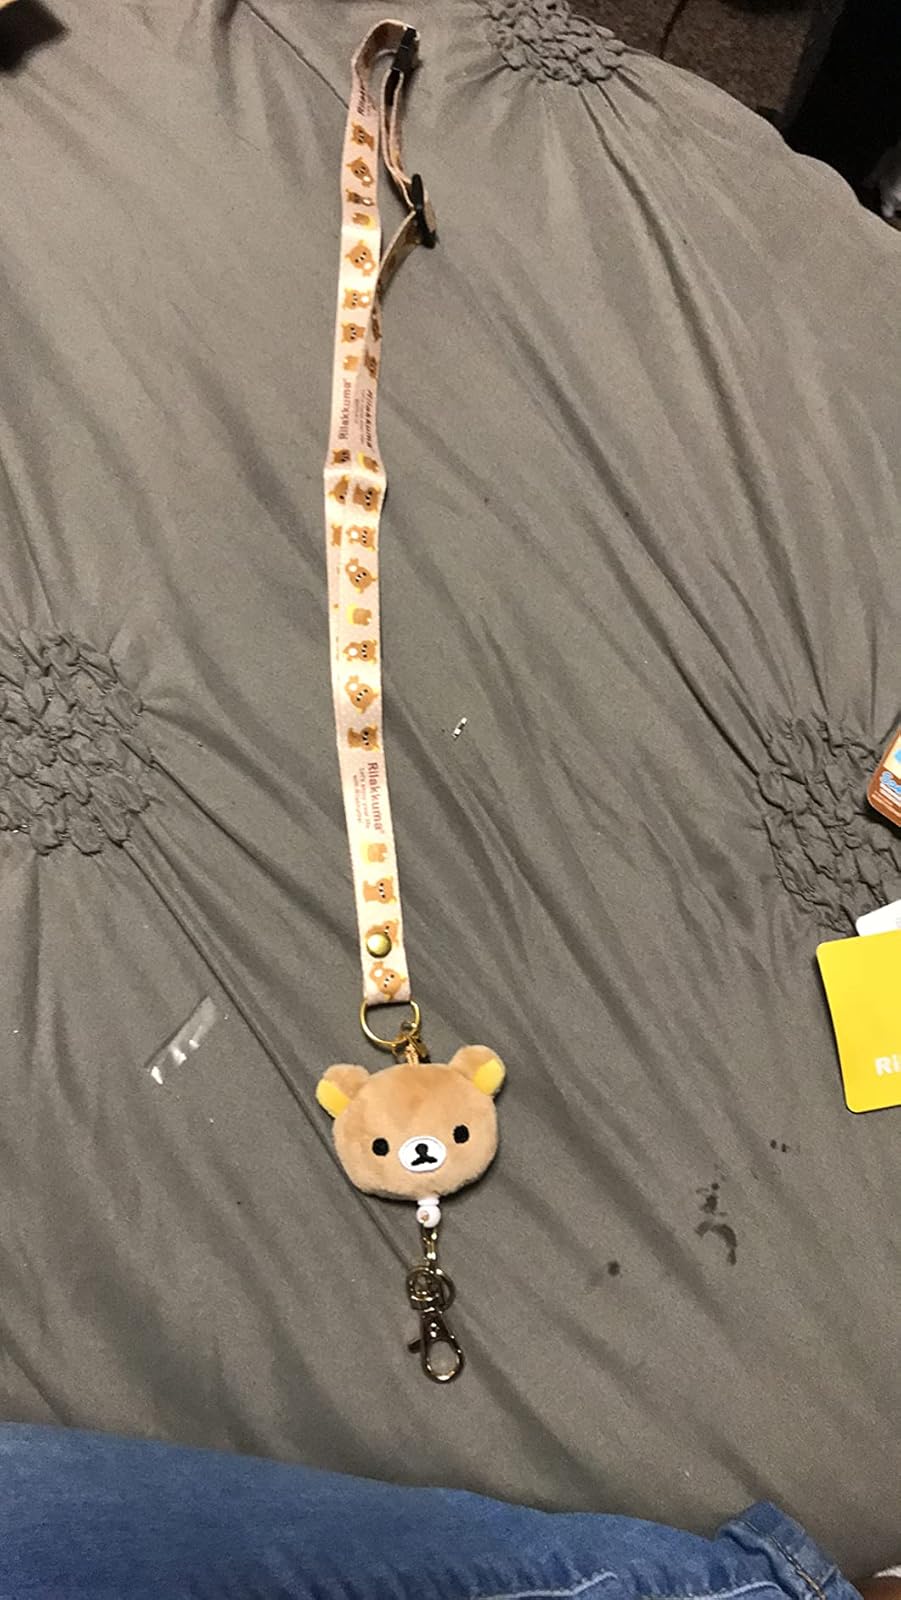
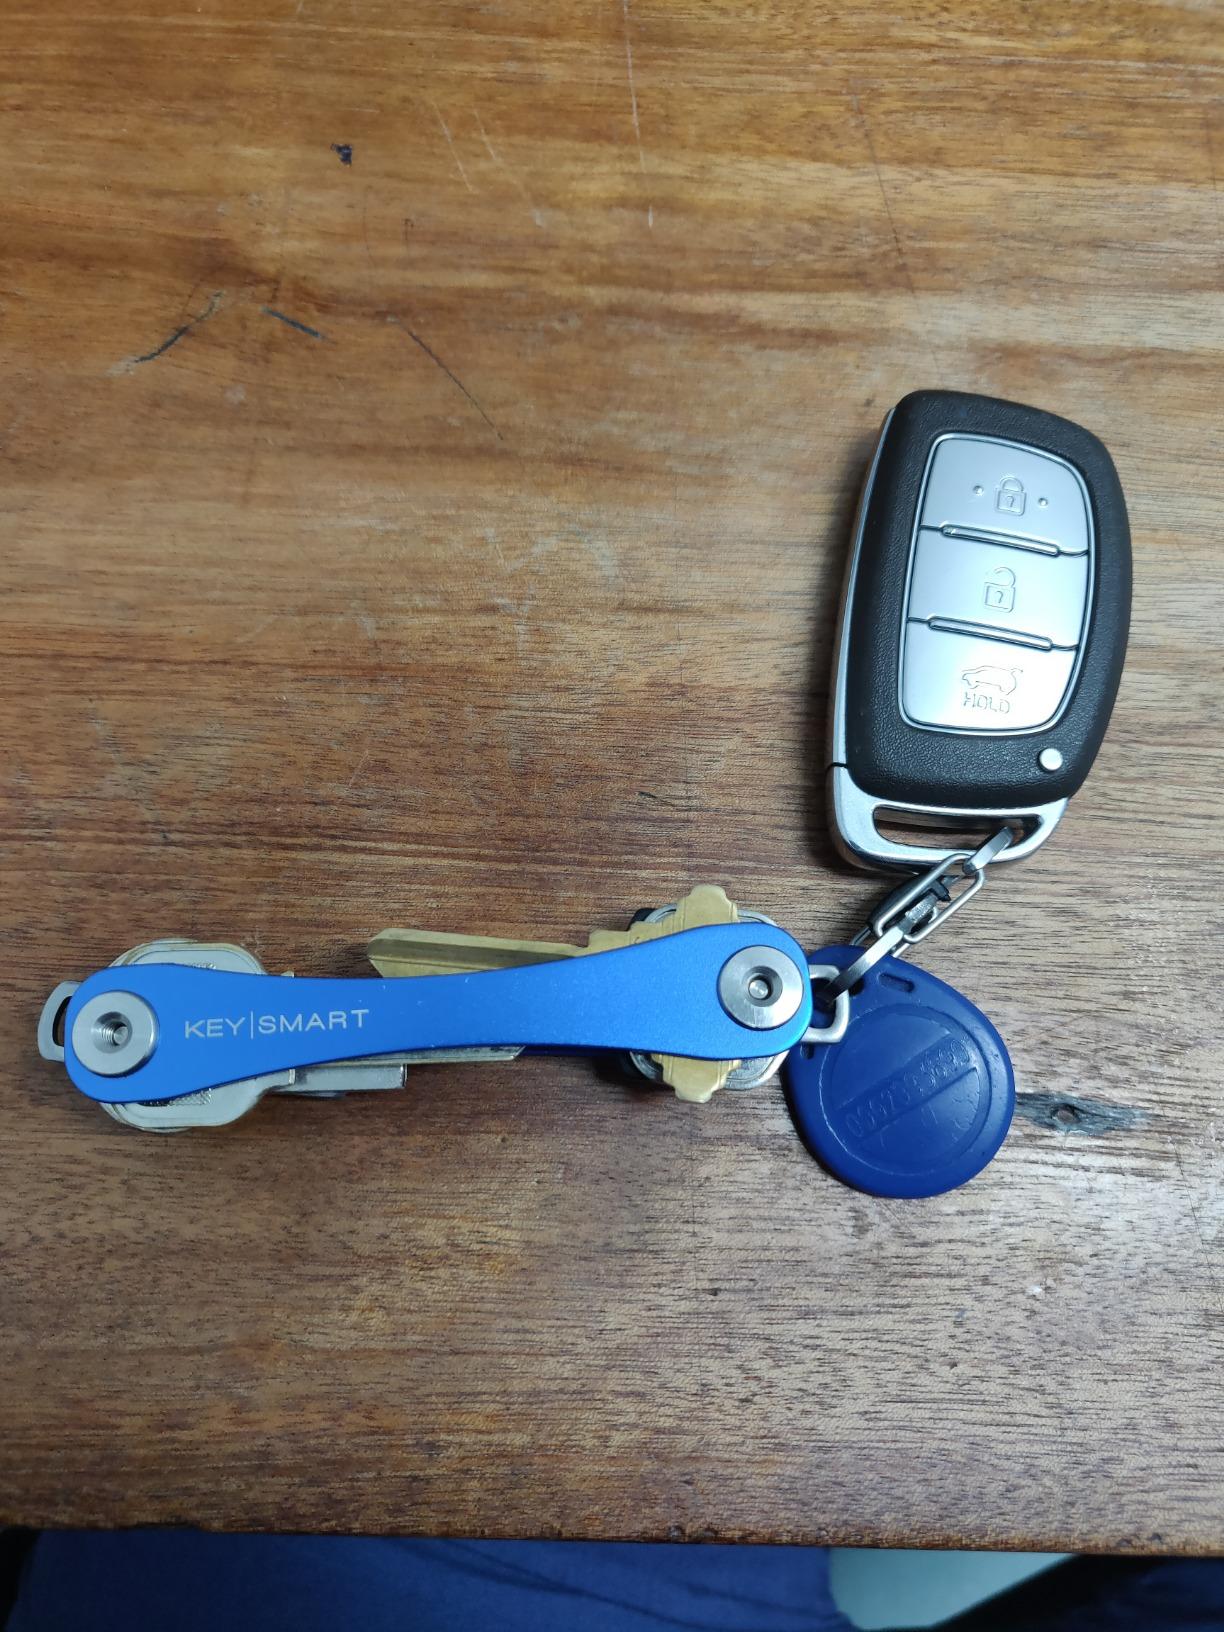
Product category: accessories_keychain
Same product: no